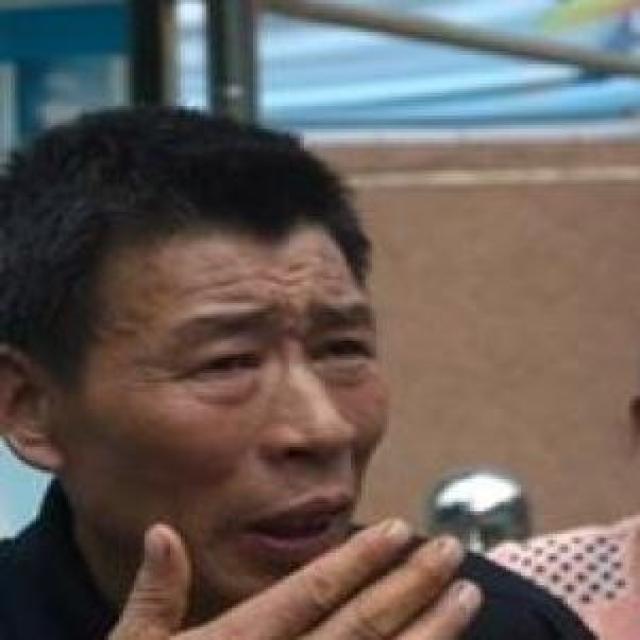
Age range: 45-64